Lake View, Chicago

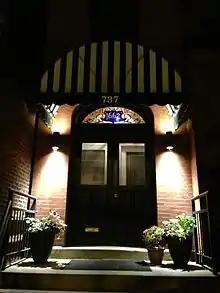
Currently 737 W Belmont Ave. (formerly 1662 Belmont as seen in the stained glass on this building built in the late 19th century) in Lakeview. The streets were renumbered around 1909

West Addison Street was named after Thomas Addison, an English doctor who first described Addison's disease.